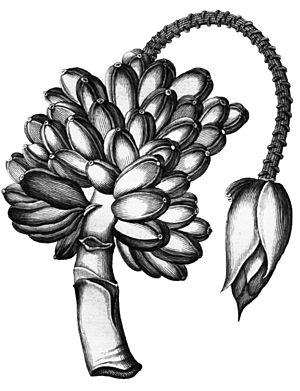
Musa troglodytarum, le bananier des montagnes ou bananier des troglodytes, aussi appelé bananier féi, est une espèce de plantes monocotylédones de la famille des Musaceae, originaire des îles du Pacifique. Ce sont des bananiers cultivés inconnus à l'état sauvage, qui dérivent probablement de l'espèce Musa maclayi. Les fruits, comestibles, sont connus généralement sous le nom de bananes fe'i ou féi, et sont consommés le plus souvent cuits.